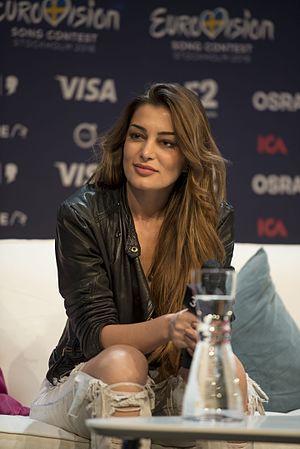
Iveta Moukoutchian est une chanteuse arménienne née le 14 octobre 1986 à Erévan. Le 13 octobre 2015, elle est annoncée comme la prochaine représentante de l'Arménie au Concours Eurovision de la chanson 2016 qui se déroulera à Stockholm. Elle participe à la demi-finale, le 10 mai où elle est qualifiée pour la finale du 14 mai. Elle termine le concours à la 7ᵉ position avec 249 points.